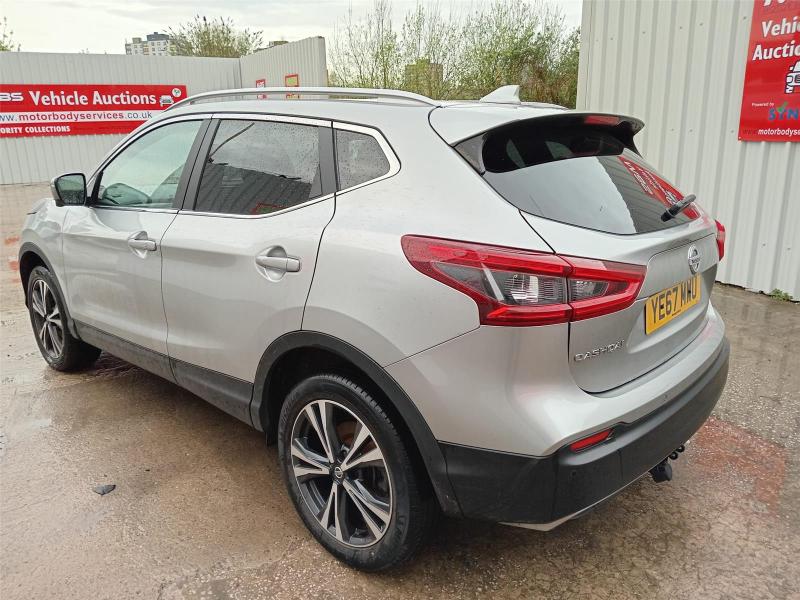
Aucun dommage détecté.
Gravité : aucun